Dinagyang

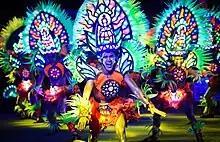
An ILOmination contingent in their illuminated costumes

The Dinagyang season officially begins during the "Pamukaw" (awakening), held annually in December, one month prior to the main celebration in January. This event signifies the official start of the festival.